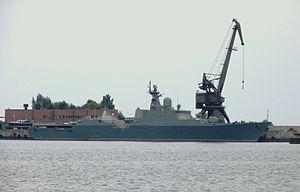
La flottille de la Caspienne est la plus ancienne flottille de la Marine militaire russe, stationnée en mer Caspienne. Elle reçoit l'ordre du Drapeau rouge en 1945.